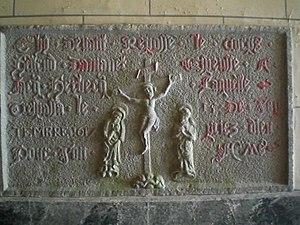
pierre tombale d'Hiltrud_Herbecq à l'eglise de ramousies mort en 1617
Ramousies est une commune française située dans le département du Nord, en région Hauts-de-France.